Eloesser flap

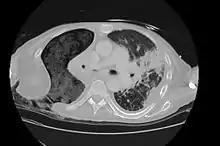
Axial thoracic CT scan of a person with an Eloesser flap. Courtesy of Radiopaedia.org. From the case https://radiopaedia.org/cases/11383

The Eloesser flap is a surgical procedure developed by Dr. Leo Eloesser in 1935 at the San Francisco General Hospital. It was originally intended to aid with drainage of tuberculous empyemas, since at the time there were no effective medications to treat tuberculosis. The procedure was used extensively until the development of effective antimicrobial therapy for tuberculosis in the late 1940s and early 1950s. It is still used occasionally for chronic empyemas.